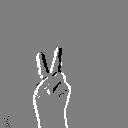
ASL letter: v